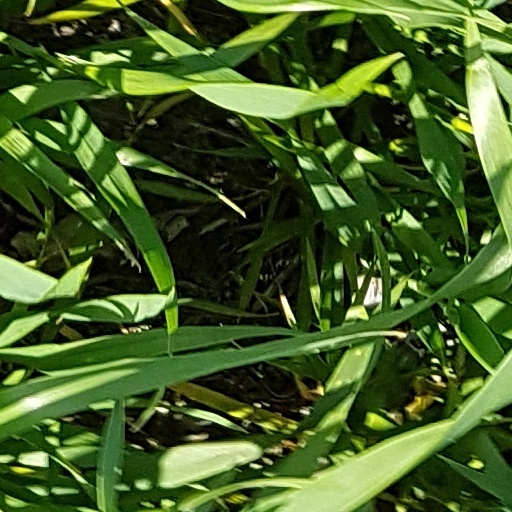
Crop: wheat